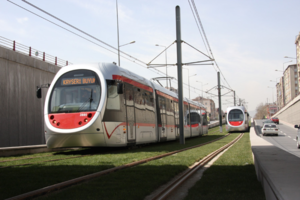
Kayseri est une ville de Turquie, préfecture de la province du même nom, située dans la région de Cappadoce au pied du mont Erciyes. La ville se situe à 320 km de la capitale Ankara et 770 km d'Istanbul. Elle était anciennement connue sous le nom de Césarée de Cappadoce ou Mazaca. La population de l'agglomération urbaine s'élève à 964 188 habitants en 2009.
Le métro léger de Kayseri est un des systèmes de transport en commun desservant la ville de Kayseri, en Turquie. En 2019, il comprend deux